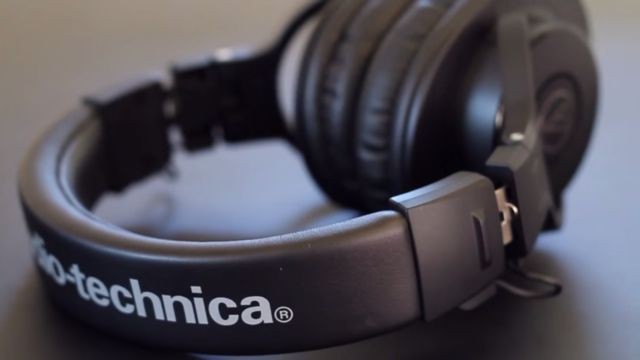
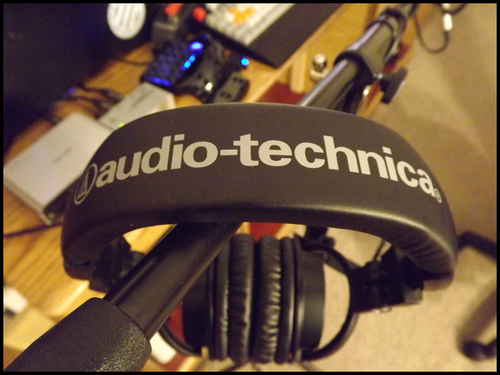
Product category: headphones
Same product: no